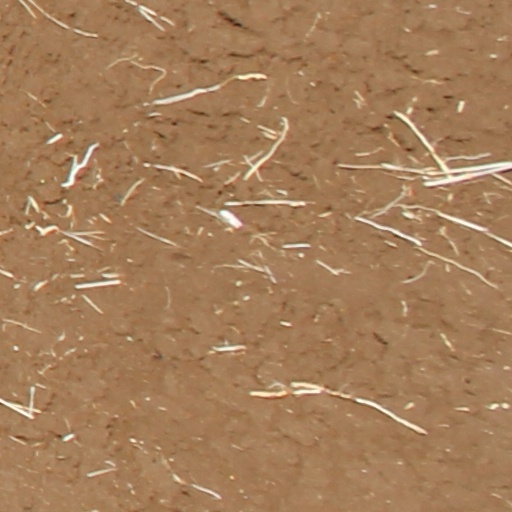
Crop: wheat